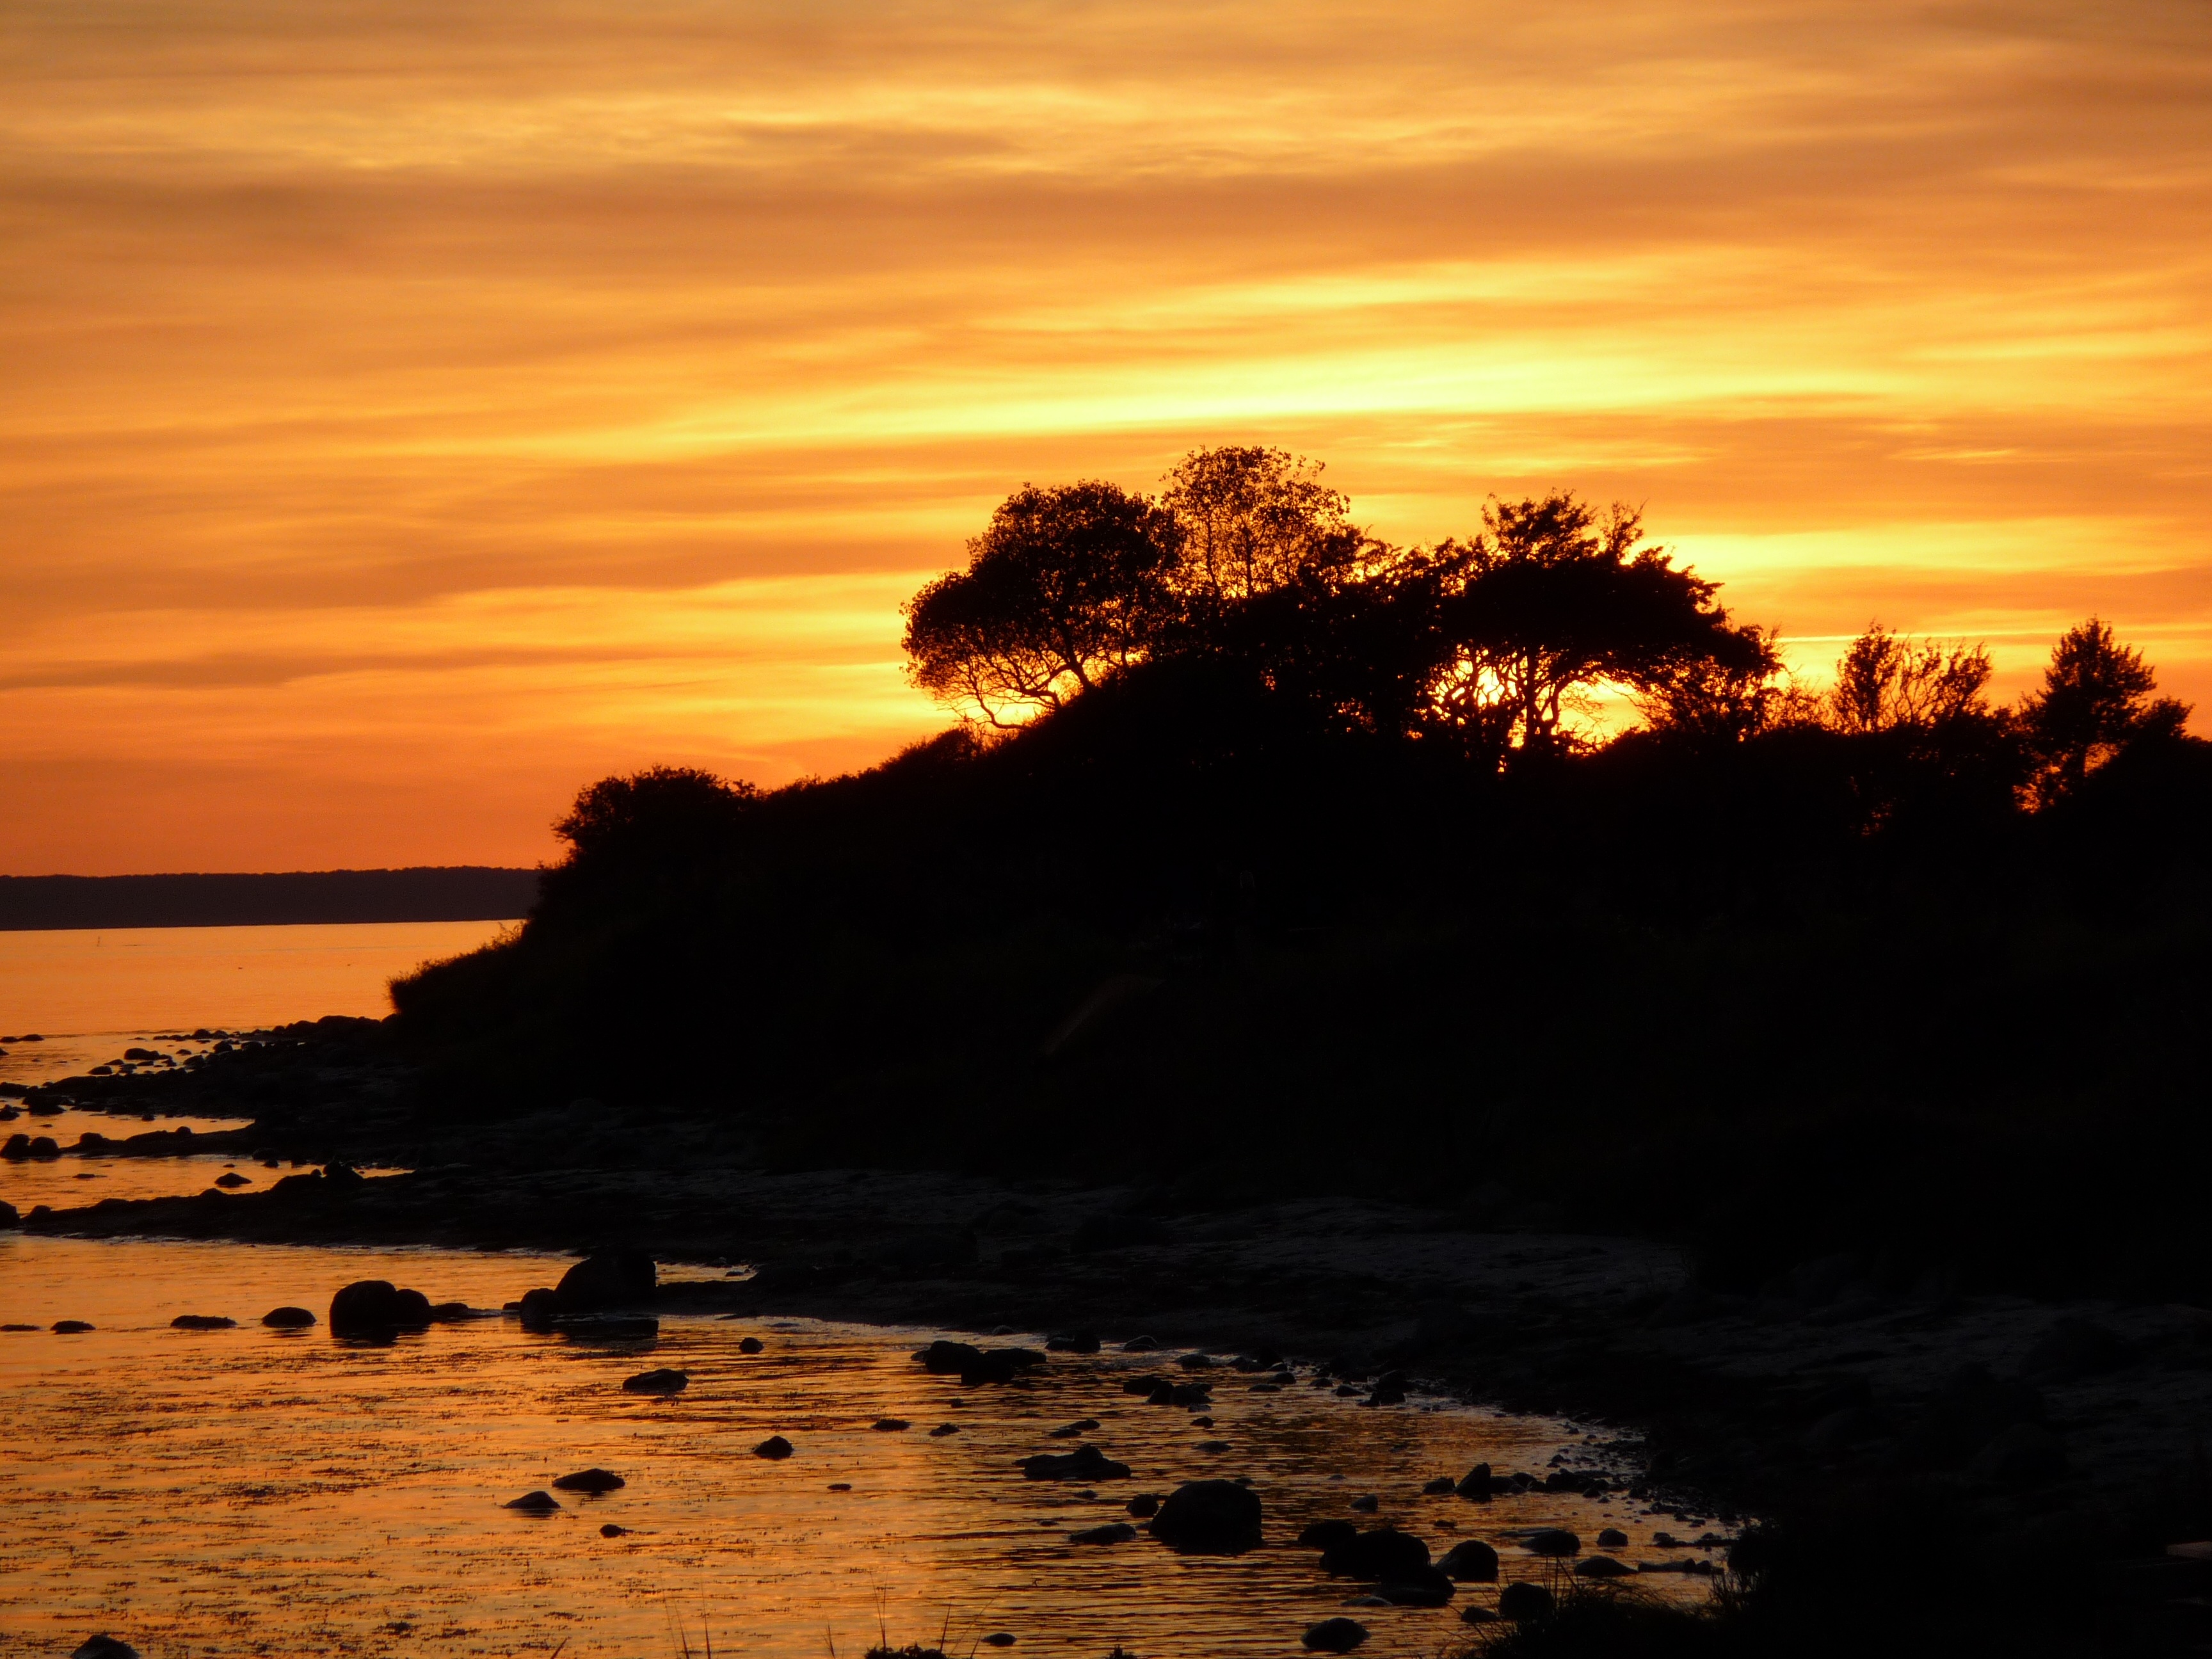
beach, sea, coast, nature, rock, ocean, horizon, cloud, sun, sunrise, sunset, morning, shore, wave, lake, dawn, dusk, evening, bay, romance, afterglow